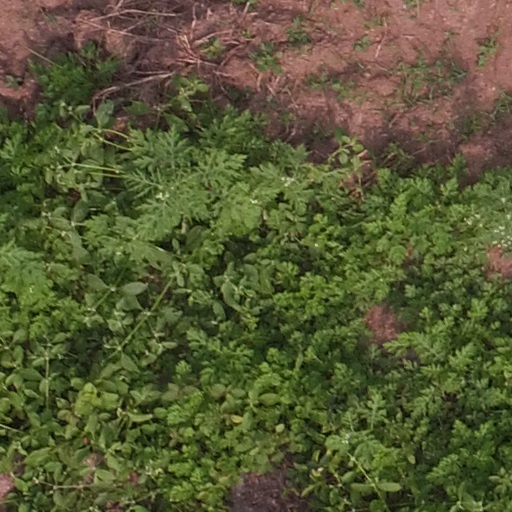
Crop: maize; corn